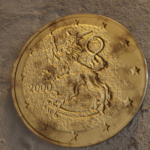
Coin value: 50cents
Country: fi
Edition: standard